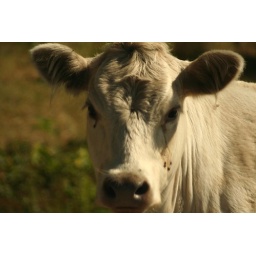
cow in the road